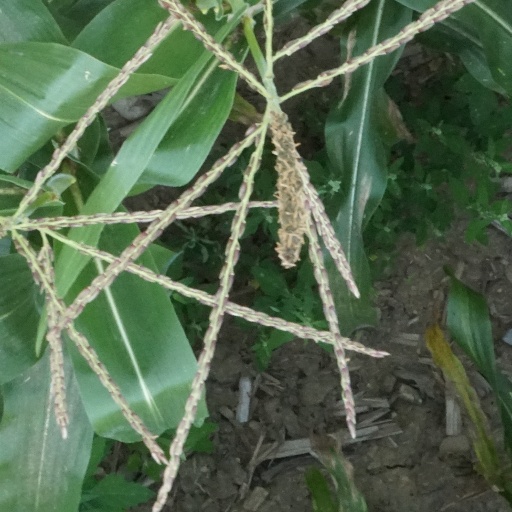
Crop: maize; corn